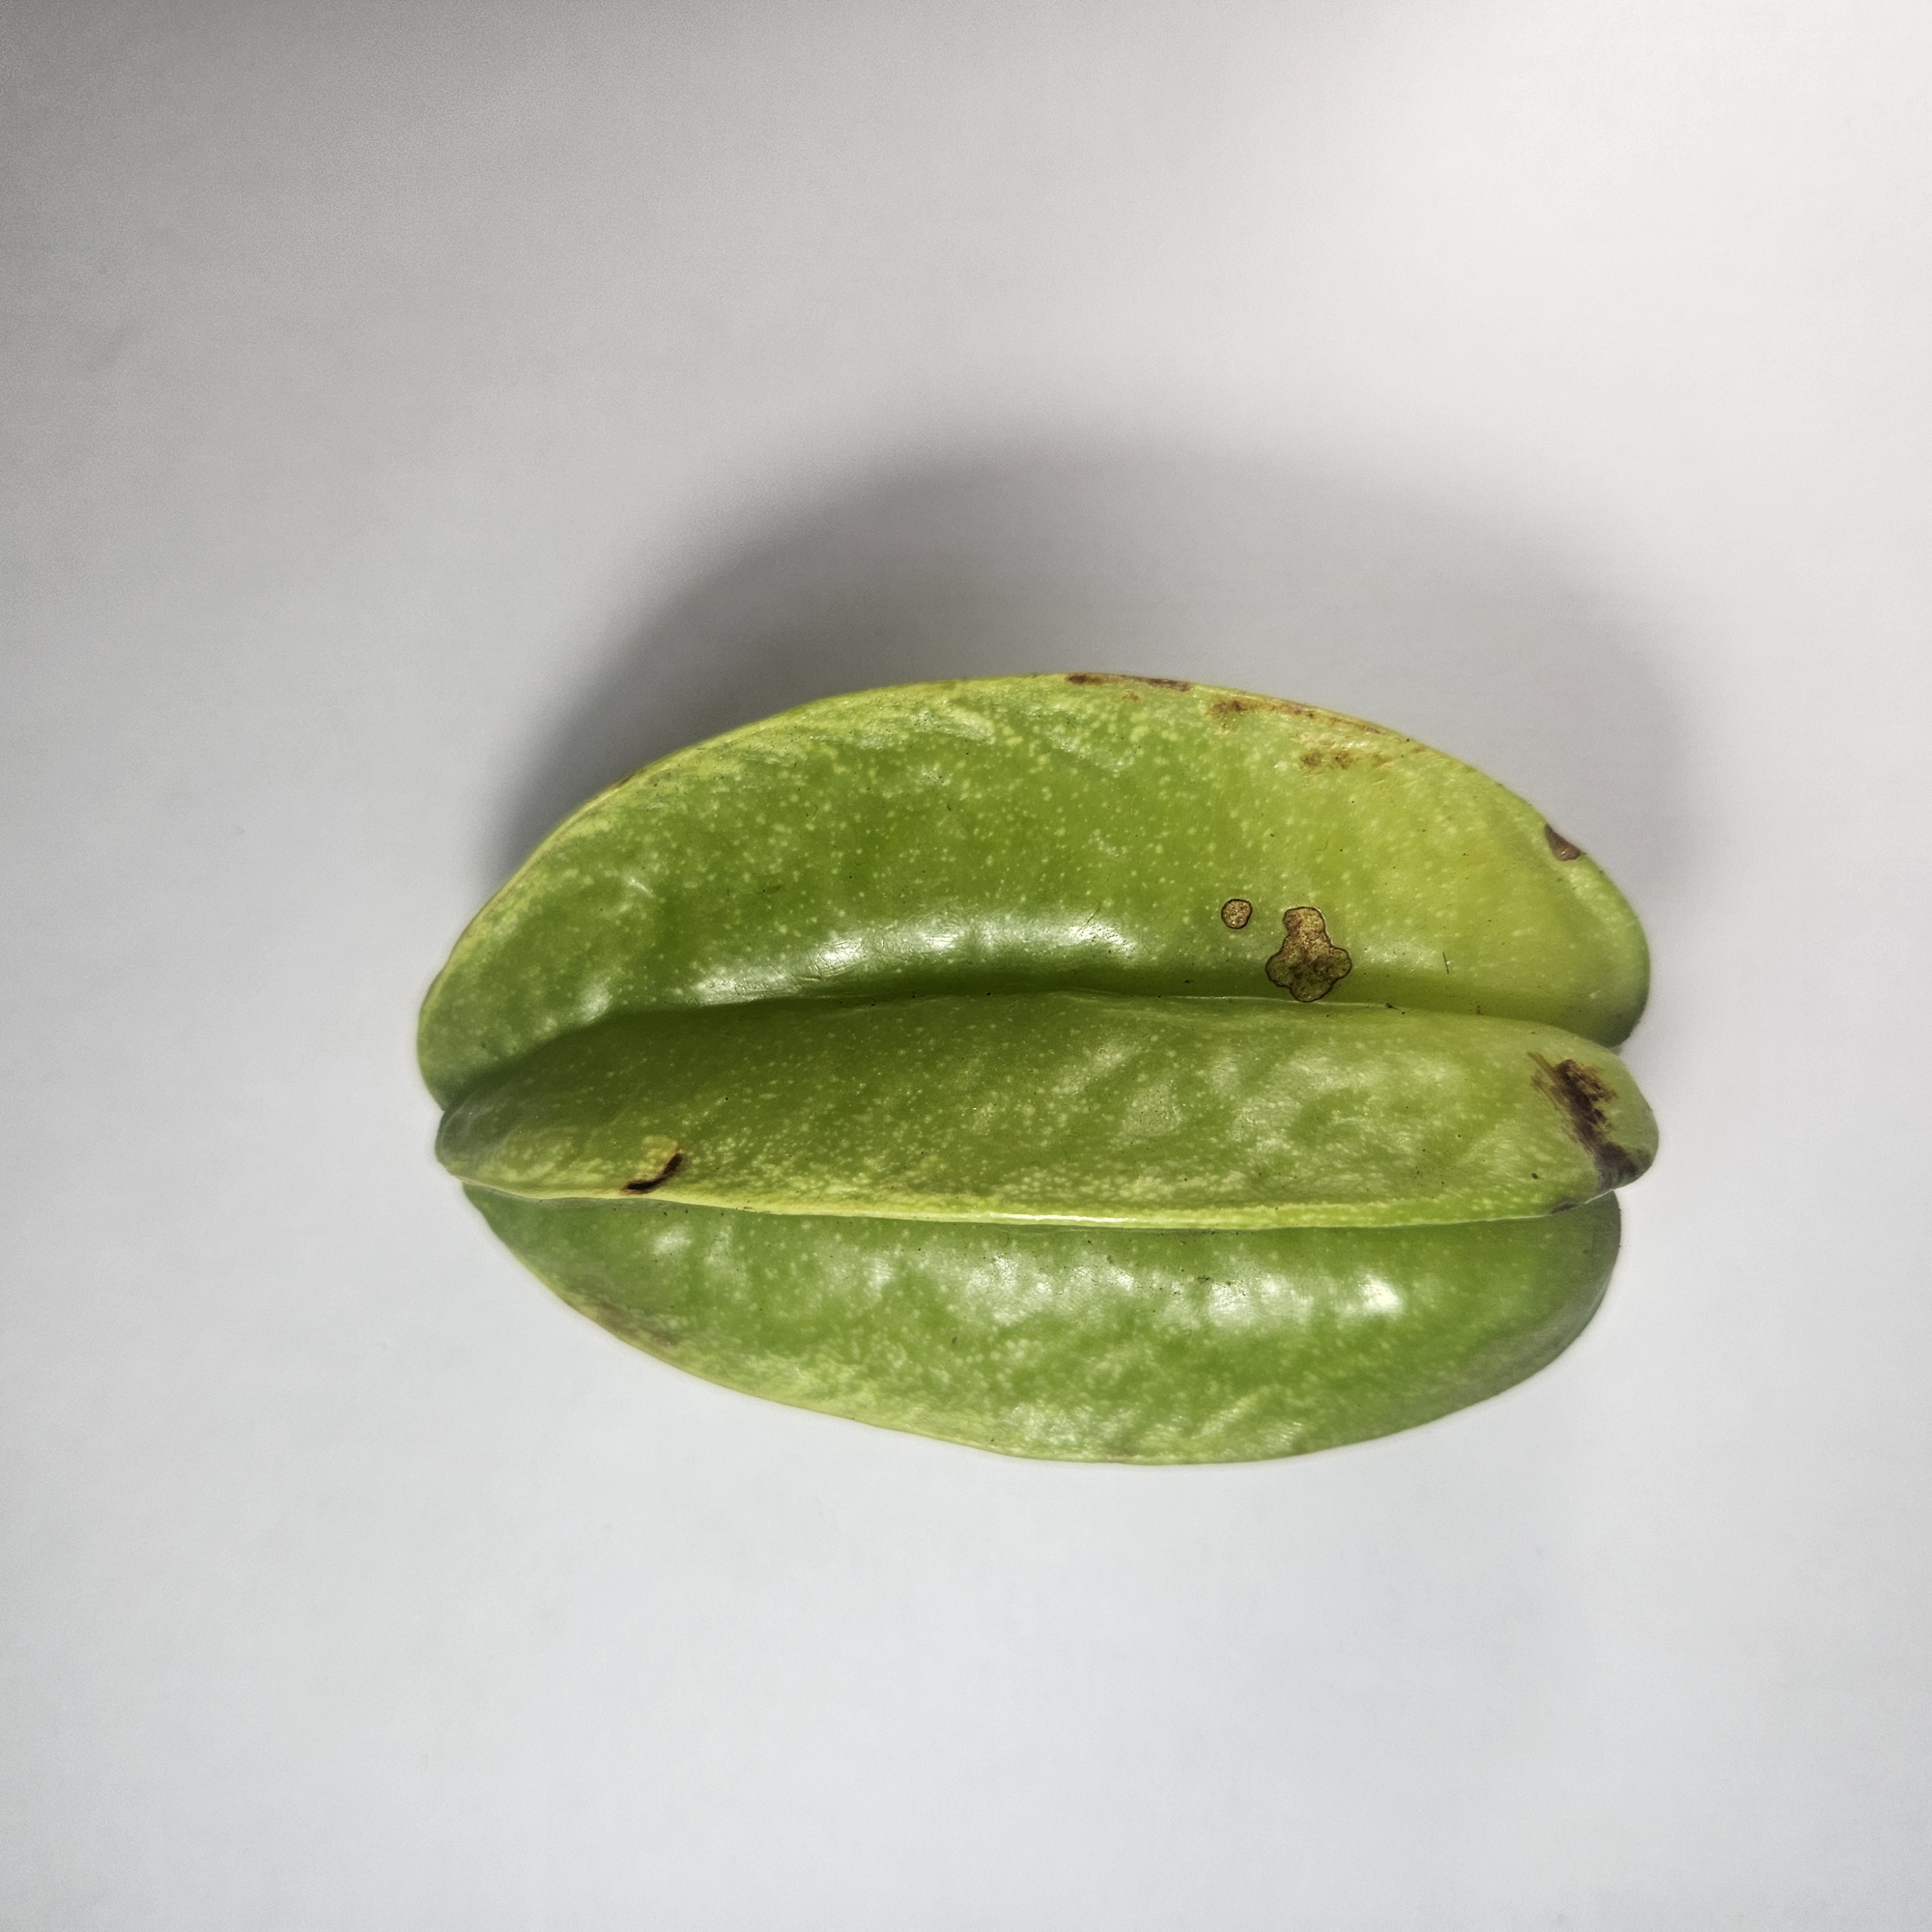
Label: Unhealthy Fruits